Triply periodic minimal surface

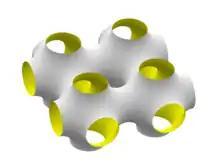
Schwarz P surface

The first examples of TPMS were the surfaces described by Schwarz in 1865, followed by a surface described by his student E. R. Neovius in 1883.